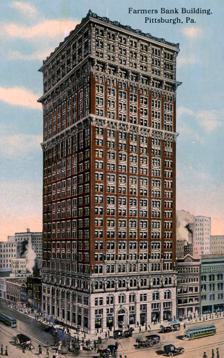
Building: Farmers Bank Building (Pittsburgh)
Country: United States of America
Year built: 1902
Commercial offices in Pittsburgh, Pennsylvania Farmers Bank Building Alternative names Farmers Deposit National Bank Building Rockwell-Standard Building 500 Wood Street General information Status Imploded Type Commercial offices Architectural style Neoclassical Location 305 Fifth Avenue Pittsburgh , Pennsylvania Coordinates 40°26′27″N 80°00′01″W / 40.440750°N 80.000154°W / 40.440750; -80.000154 Completed 1902 Renovated 1967 Demolished May 25, 1997 Owner Penzer Inc. Management Penzer Inc. Height Roof 105.01 m (344.5 ft) Technical details Floor count 27 Design and construction Architect(s) Alden & Harlow References The Farmers Bank Building was a  27- story , 105 m (344 ft) skyscraper in Pittsburgh , Pennsylvania completed in 1902 and demolished on May 25, 1997. The University of Pittsburgh's online digital library states the building was constructed in 1903 and had 24 stories. To a generation of Pittsburgh sports fans the building is well remembered for being resurfaced in the mid 1960s in a failed rehabilitation but also fondly for a 15 story high mural of Roberto Clemente , Bill Mazeroski , Jack Lambert , Mean Joe Greene and Mario Lemieux completed in 1992 by Judy Penzer, who was killed in the crash of TWA Flight 800 four years later.  For the five years the mural existed it was often the centerpiece for national networks cutting to or from games while they were in town for sporting events. Rockwell International owned the building starting in the mid-1960s and used it as its global headquarters, selling it in early 1972 and consolidating its headquarters staff in the U.S. Steel Tower blocks away. The building was imploded by Controlled Demolition, Inc. on the afternoon of May 25, 1997. In its place, a low-rise department store named Lazarus was built on the site. That building has since been extensively redesigned and now operates as a condominium development named Piatt Place. See also List of tallest buildings in Pittsburgh References